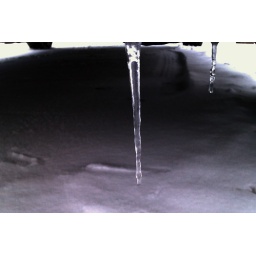
Frozen water under the car